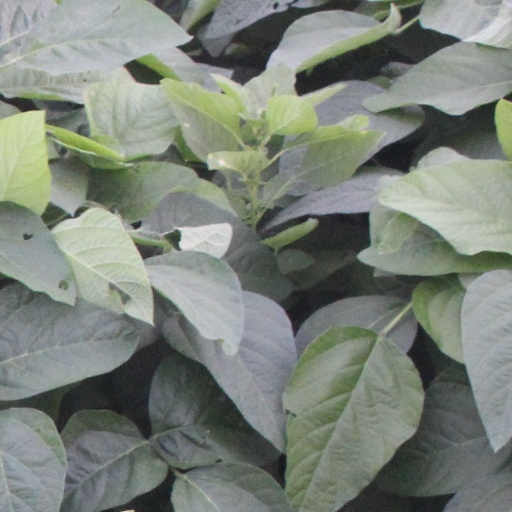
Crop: soybean